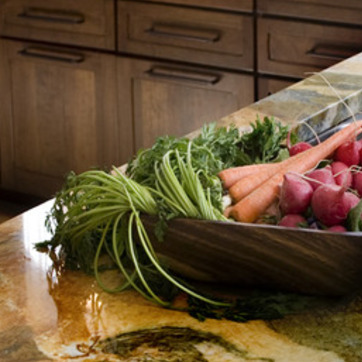
Material: food